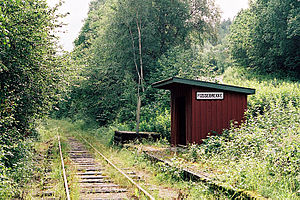
Numedalsbanen / Stationer
Numedalsbanen er en den 92,8 km lange jernbanestrækning fra Kongsberg til Rødberg. Hele strækningen ligger i Viken fylke i Norge.